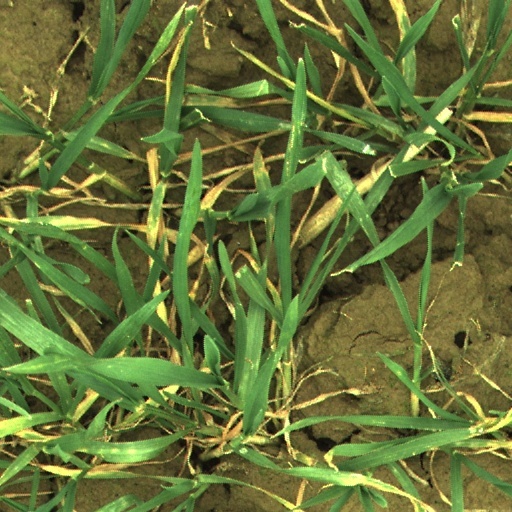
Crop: wheat